Roblox Corporation

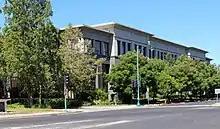
Former Roblox headquarters, now occupied by Guidewire Software

Roblox Corporation is an American video game developer based in San Mateo, California. Founded in 2004 by David Baszucki and Erik Cassel, the company is the developer of Roblox, a game platform, which was released in 2006. , the company employs over 2,400 people.